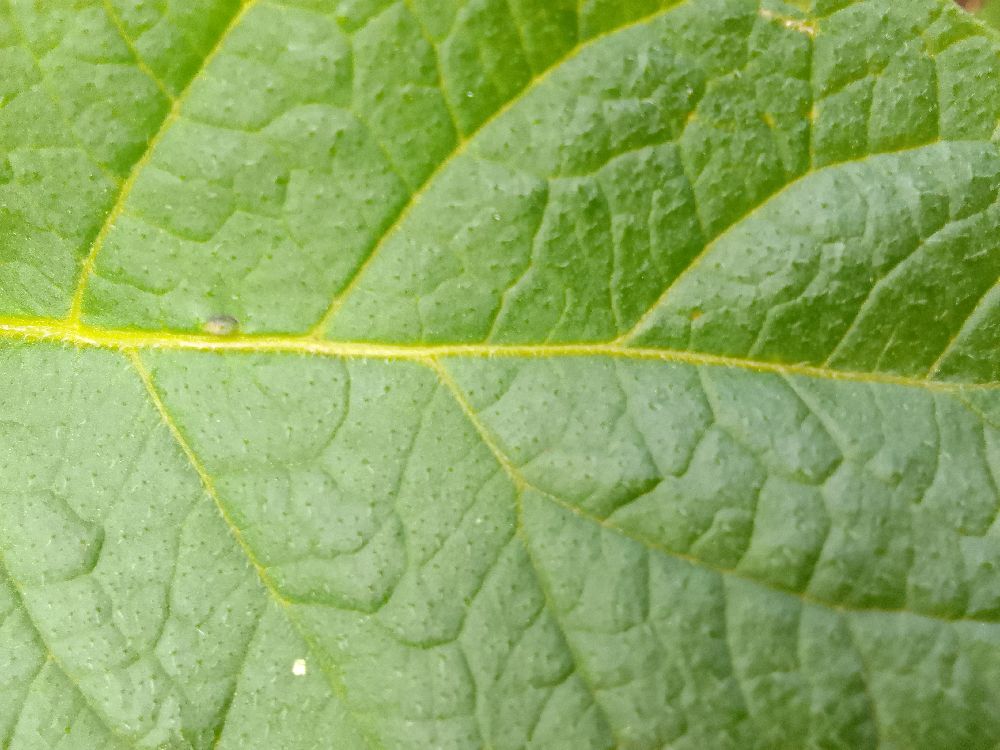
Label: Healthy